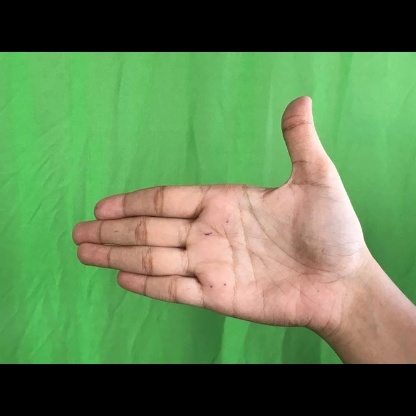
Mudra: Ardhachandran